Perambalur Buddhas

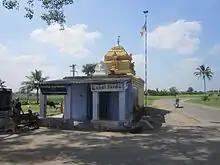
Image of the shrine

Buddhism was popular in the region in modern-day Tamil Nadu around the 3rd century BCE during the rule of Asoka. It flourished under various ruling regimes until the advent of Bhakti movement during the 6th-9th centuries when the royal patronage decreased. During the rule of Chola emperor Raja Raja Chola, there were endowments to Buddhist shrines in Nagapattinam during the 11th century. The bronze Buddhist images found around Nagapattinam region dating back to 13th century and the religious texts by eminent Buddhist during the time indicate the presence of the religion during the period. Historians also attribute that Buddhism was not only restricted to big cities like Kanchipuram and Madurai, but smaller ones like Perambalur where the images are present. The set of images in the village are approximately dated to 11th century. Thyaganur is counted among Madurai, Kanchipuram, Nagapattinam, Uraiyur, Kaveripattinam and Perambalur among famous Buddhist centres in Tamil Nadu. Another view is that Buddhism was prevalent in Chola period as found in the inscriptions and images found in various places in the modern day Trichy, Perambalur, Ariyalur, Karur, Thanjavur, Nagapattinam, Tiruvarur and Pudukottai districts.